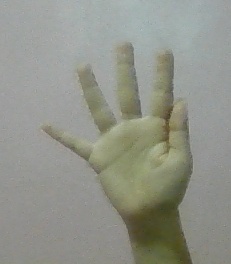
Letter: sheen